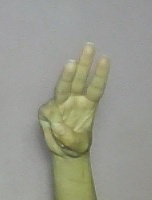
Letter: thaa